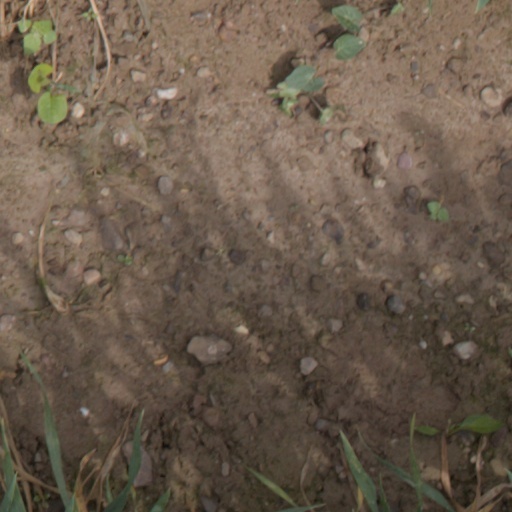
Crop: wheat